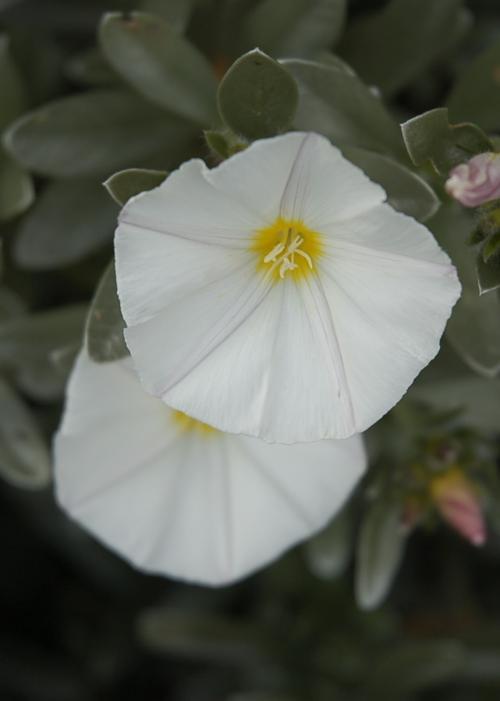
Label: silverbush